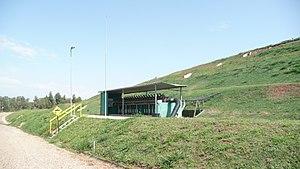
Installation de récupération du gaz de la décharge d'ordures de Paulinia, Brésil, état de Sao Paulo, financée par le Fonds Carbone Européen
Le Fonds carbone européen a été au niveau mondial le premier fonds carbone non gouvernemental créé en application du protocole de Kyoto.